Harold Camping

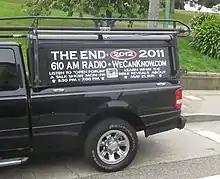
A vehicle in San Francisco proclaiming Harold Camping's 2011 prediction.

After leaving the Christian Reformed Church in 1988, Camping taught doctrines that explicitly conflicted with the doctrines and confessions of the Christian Reformed Church and churches of the Reformed and Presbyterian traditions. Examples of Camping's teachings which varied from conventional Reformed doctrines include: